George Selway

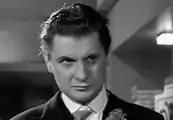
Selway in "The Avengers" in 1965

Henry George Selway (21 February 1924 – May 1994), known professionally as George Selway, was an English actor. With a career that spanned 35 years, he was best known for his portrayal of Tom Humphries in the third series of the ITV comedy drama, "Beryl's Lot" (1976–1977).